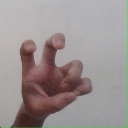
अक्षर: छ